2009 ATP World Tour Finals

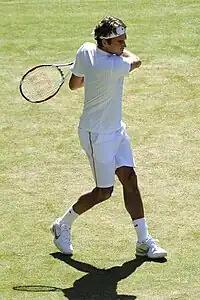
Roger Federer claims fourth win over Murray

Federer then took on Murray. Both players immediately broke, then at 3–2 Federer held only 2 of 3 break points. The first set went to Murray 6–3. In the 6th game of the second set the Swiss was able to break and served it out for 6–3. Federer then broke in the third, fifth and seventh games to finish 6–1.